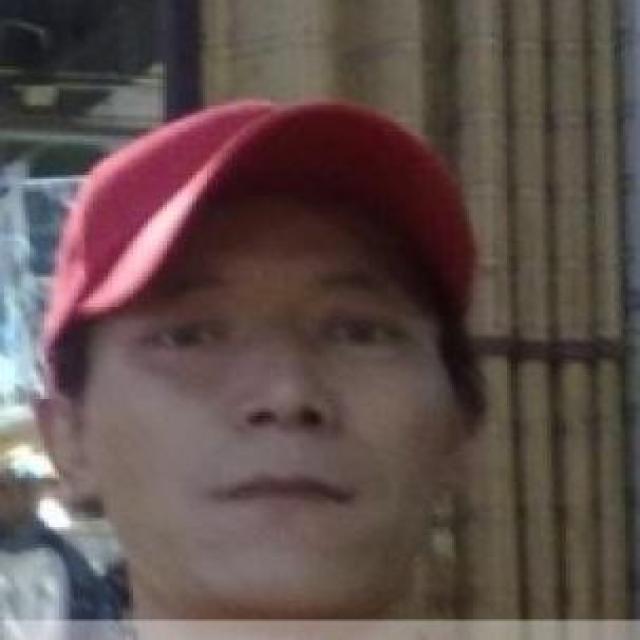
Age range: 21-44